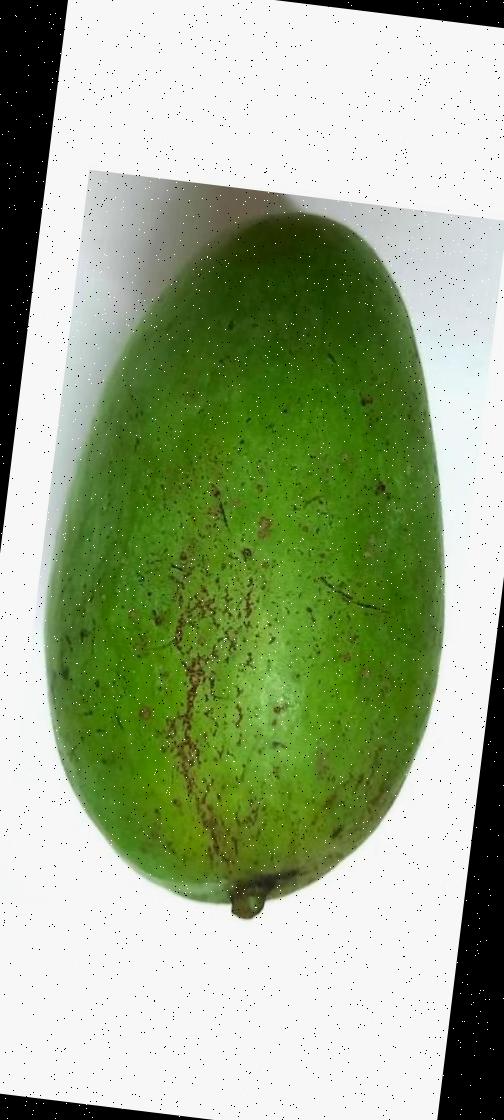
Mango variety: Amrapali